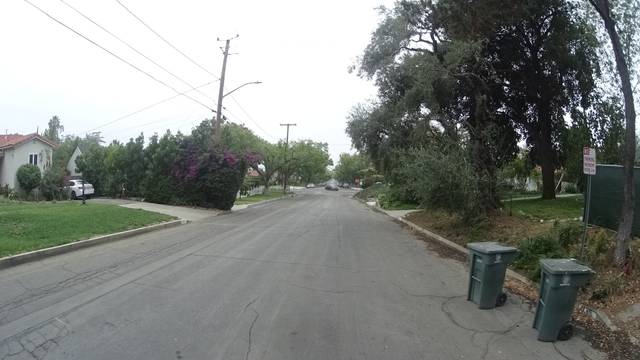
Region: Mexico
Coordinates: 34.191, -118.293